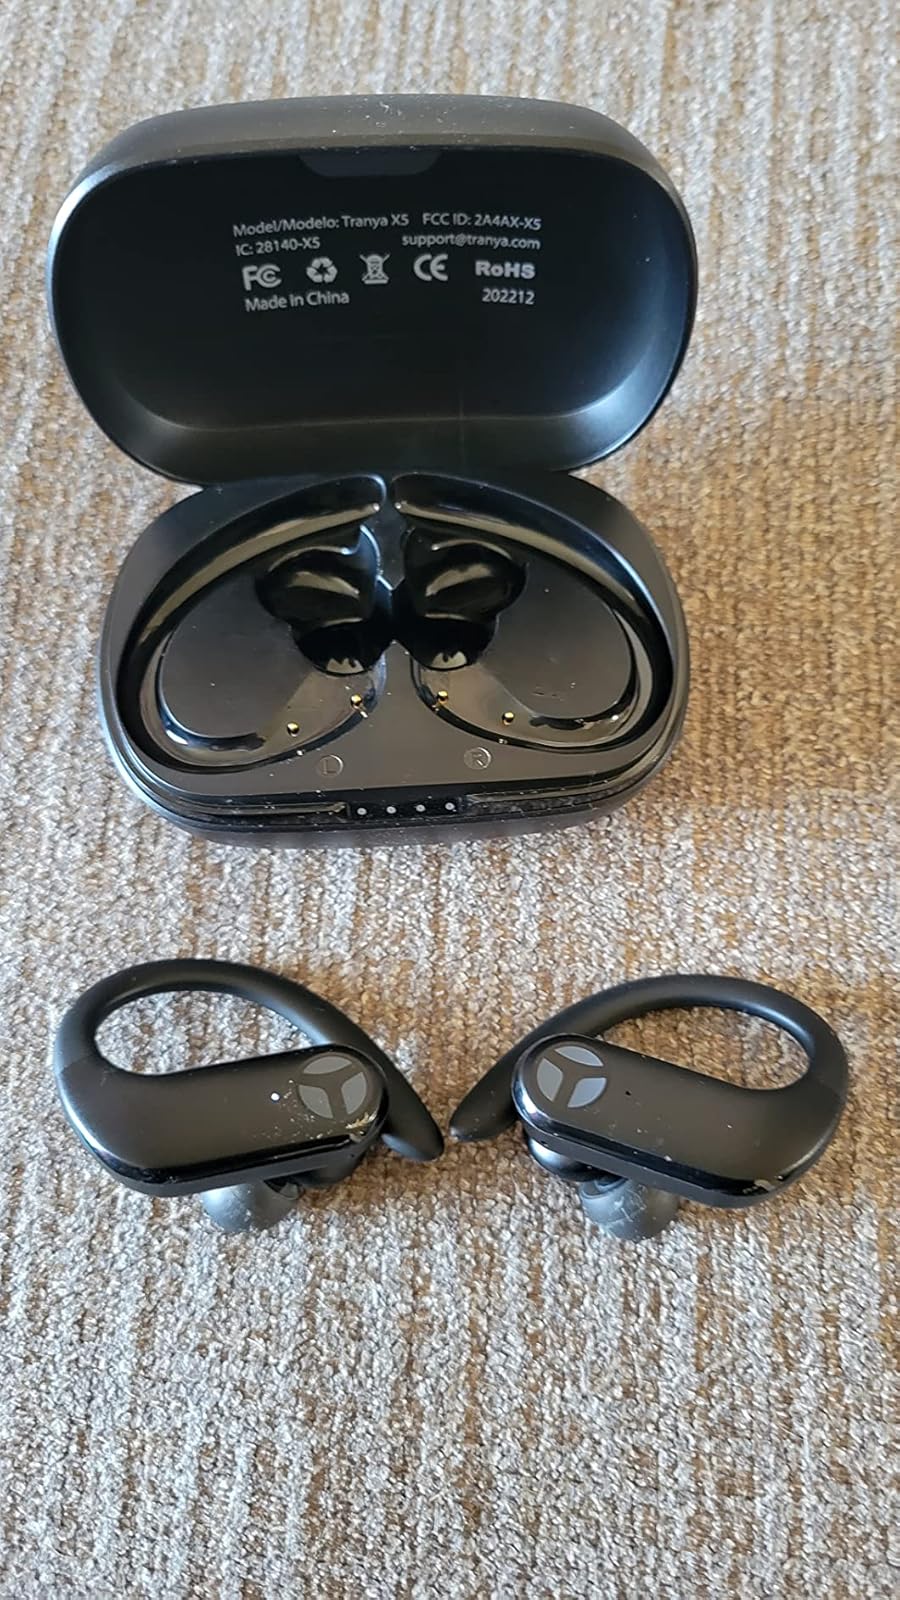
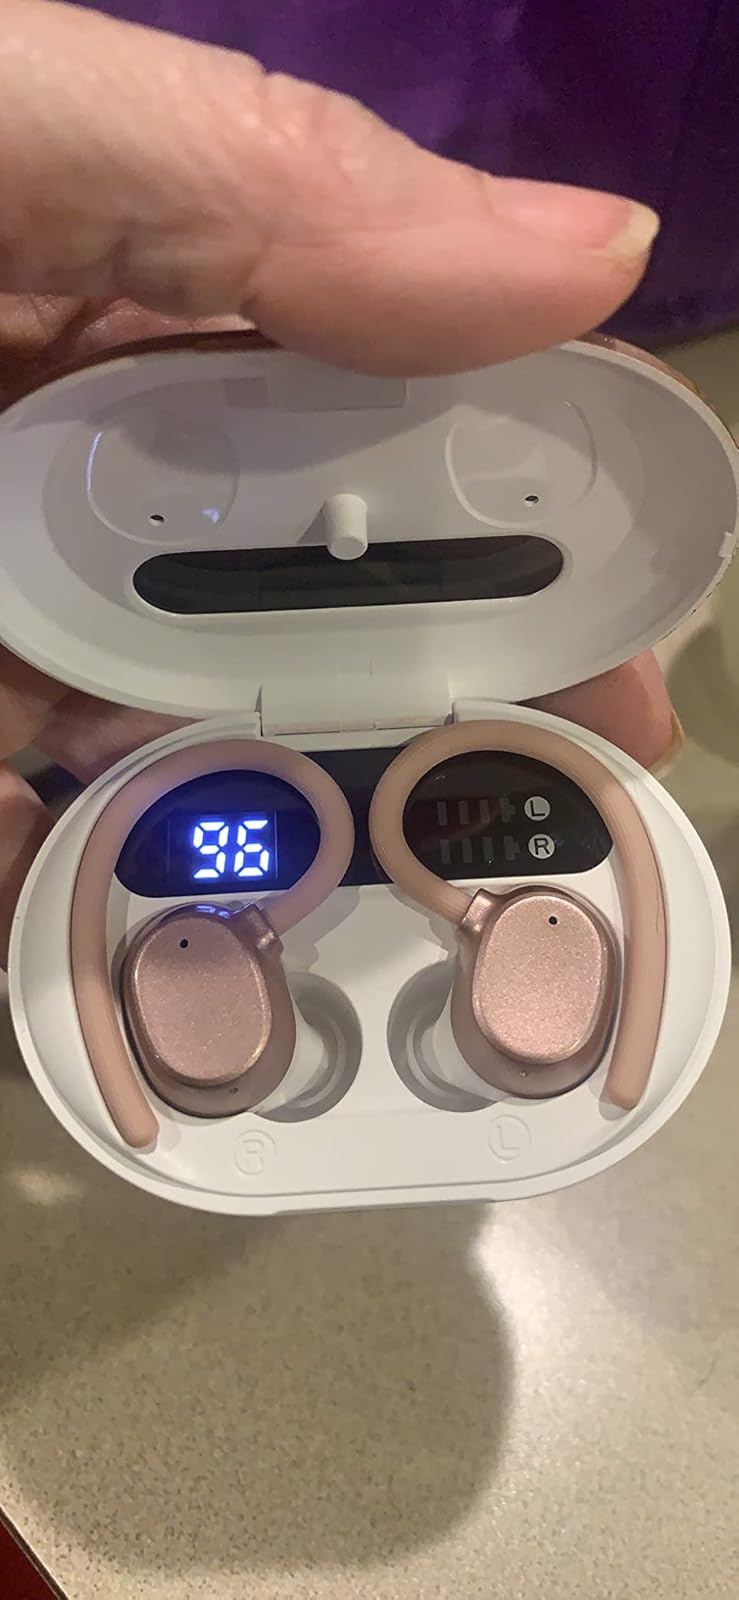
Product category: earbuds
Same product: no